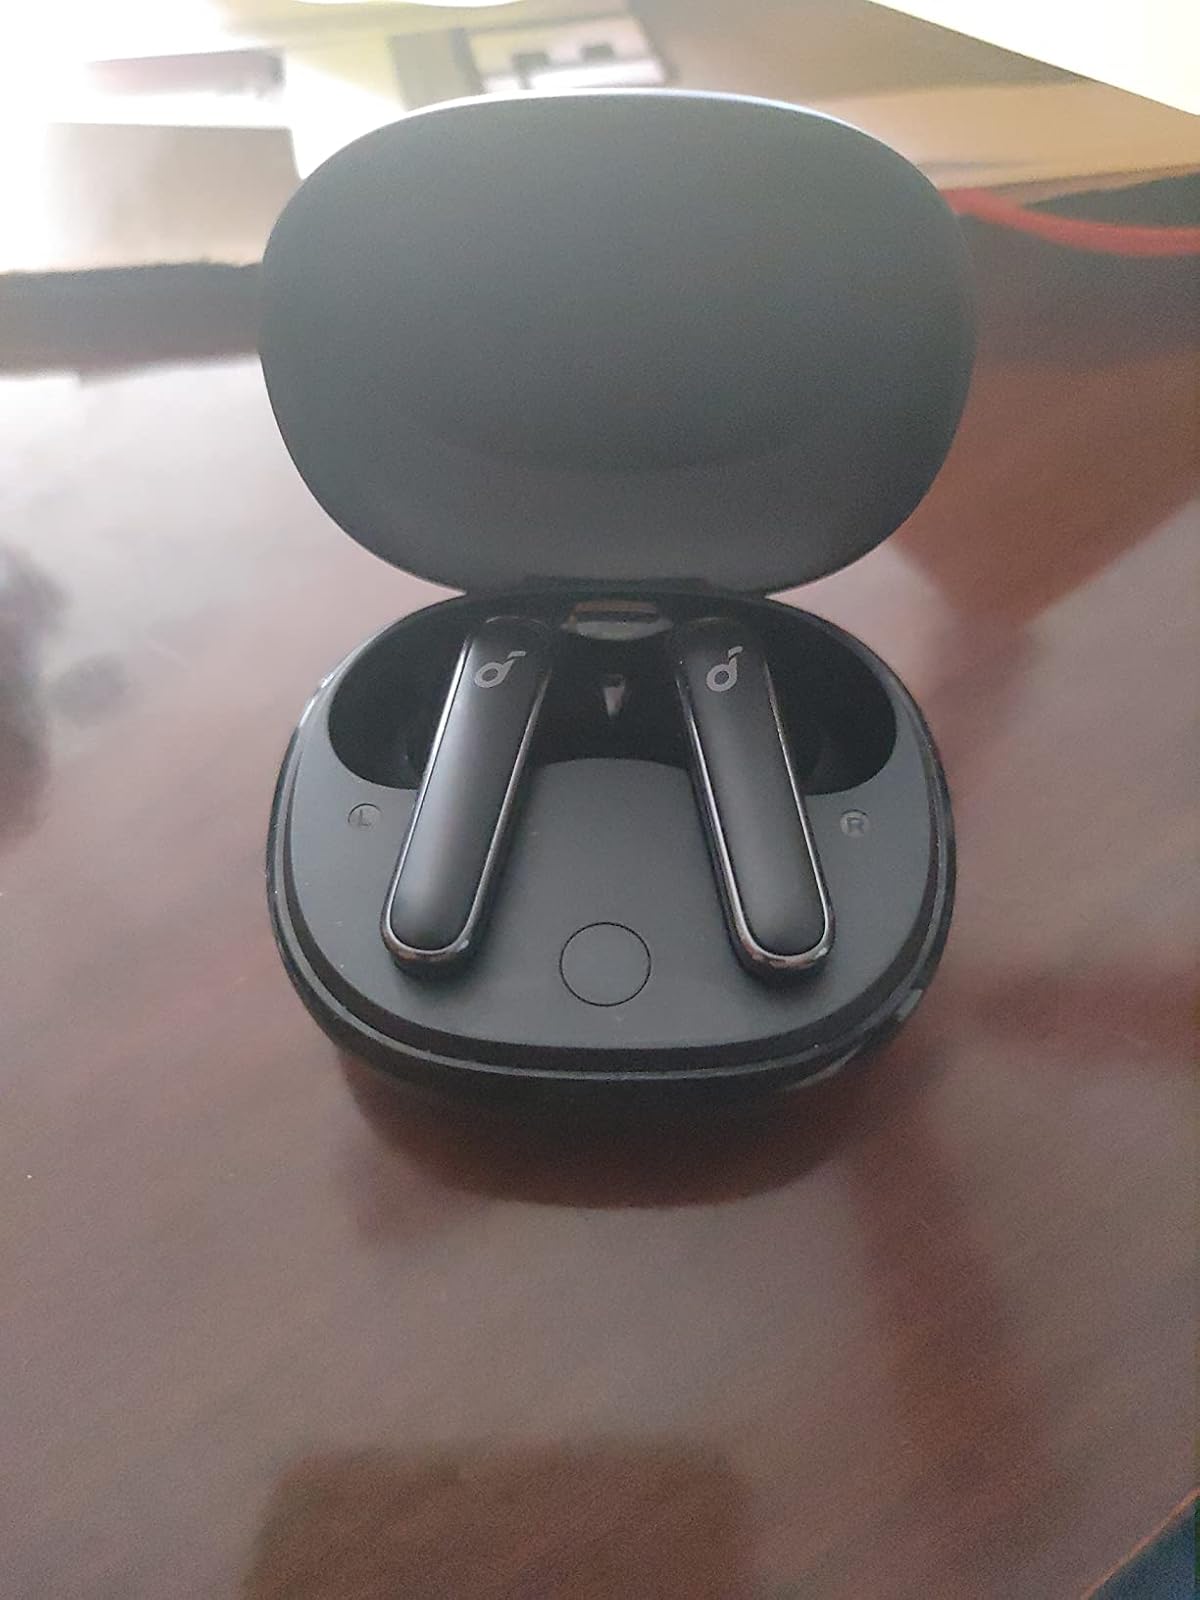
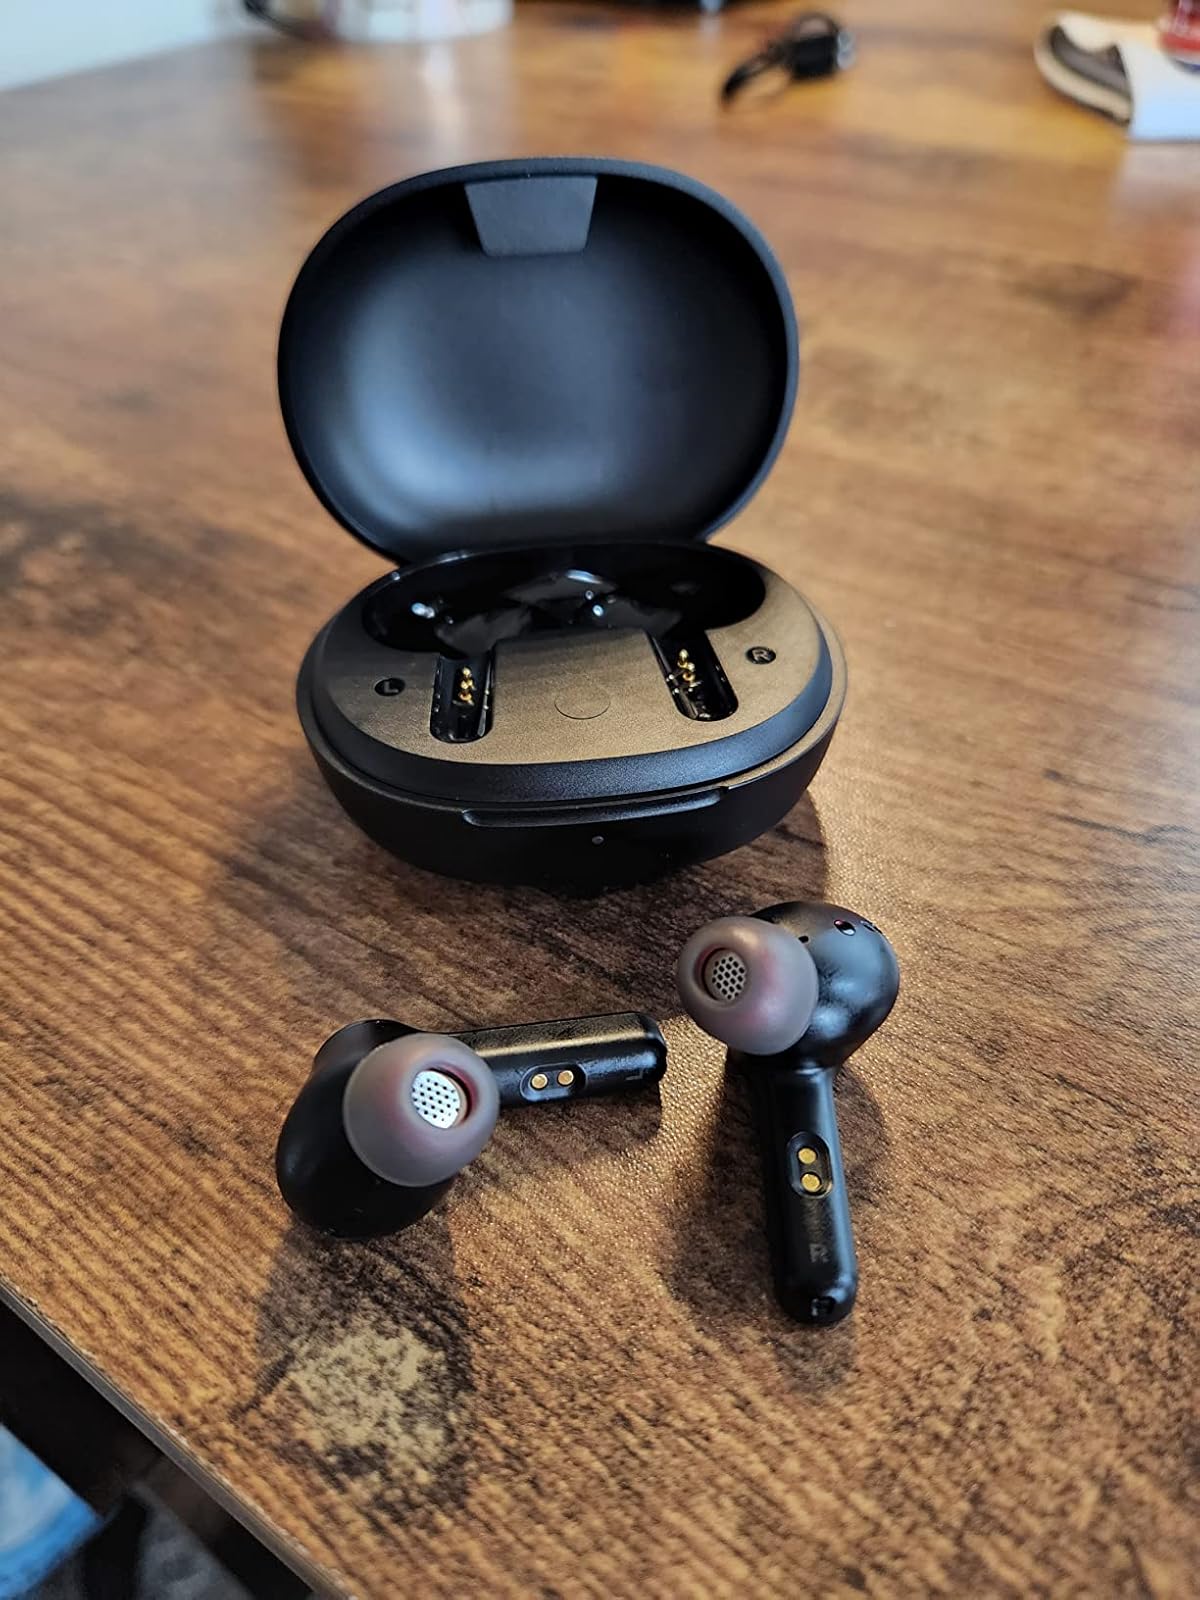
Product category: earbuds
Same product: no